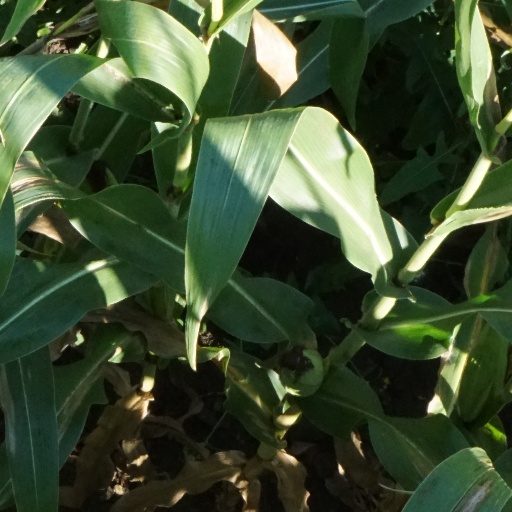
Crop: maize; corn